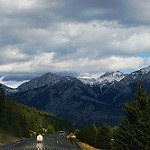
Label: mountain